X (film series)

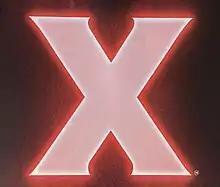
Official film series logo

The X film series consists of American horror films based on an original story written by Ti West. The series includes the original film "X" (2022), its prequel "Pearl" (2022), and its sequel "MaXXXine" (2024). The overall plot of the movies centers on two characters, Maxine Minx and Pearl, both portrayed by Mia Goth.